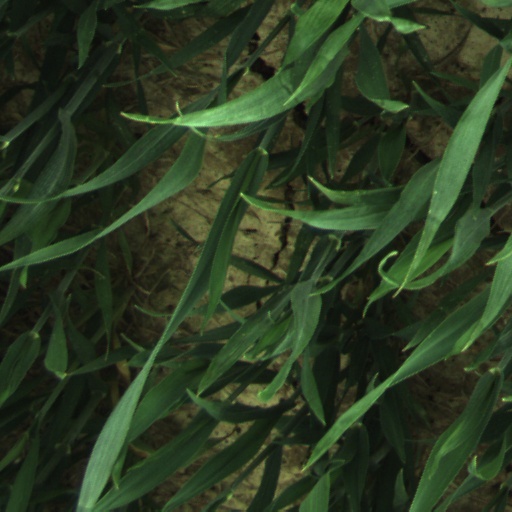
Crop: wheat